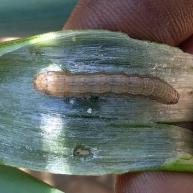
Crop: Onion
Condition: caterpillar-p